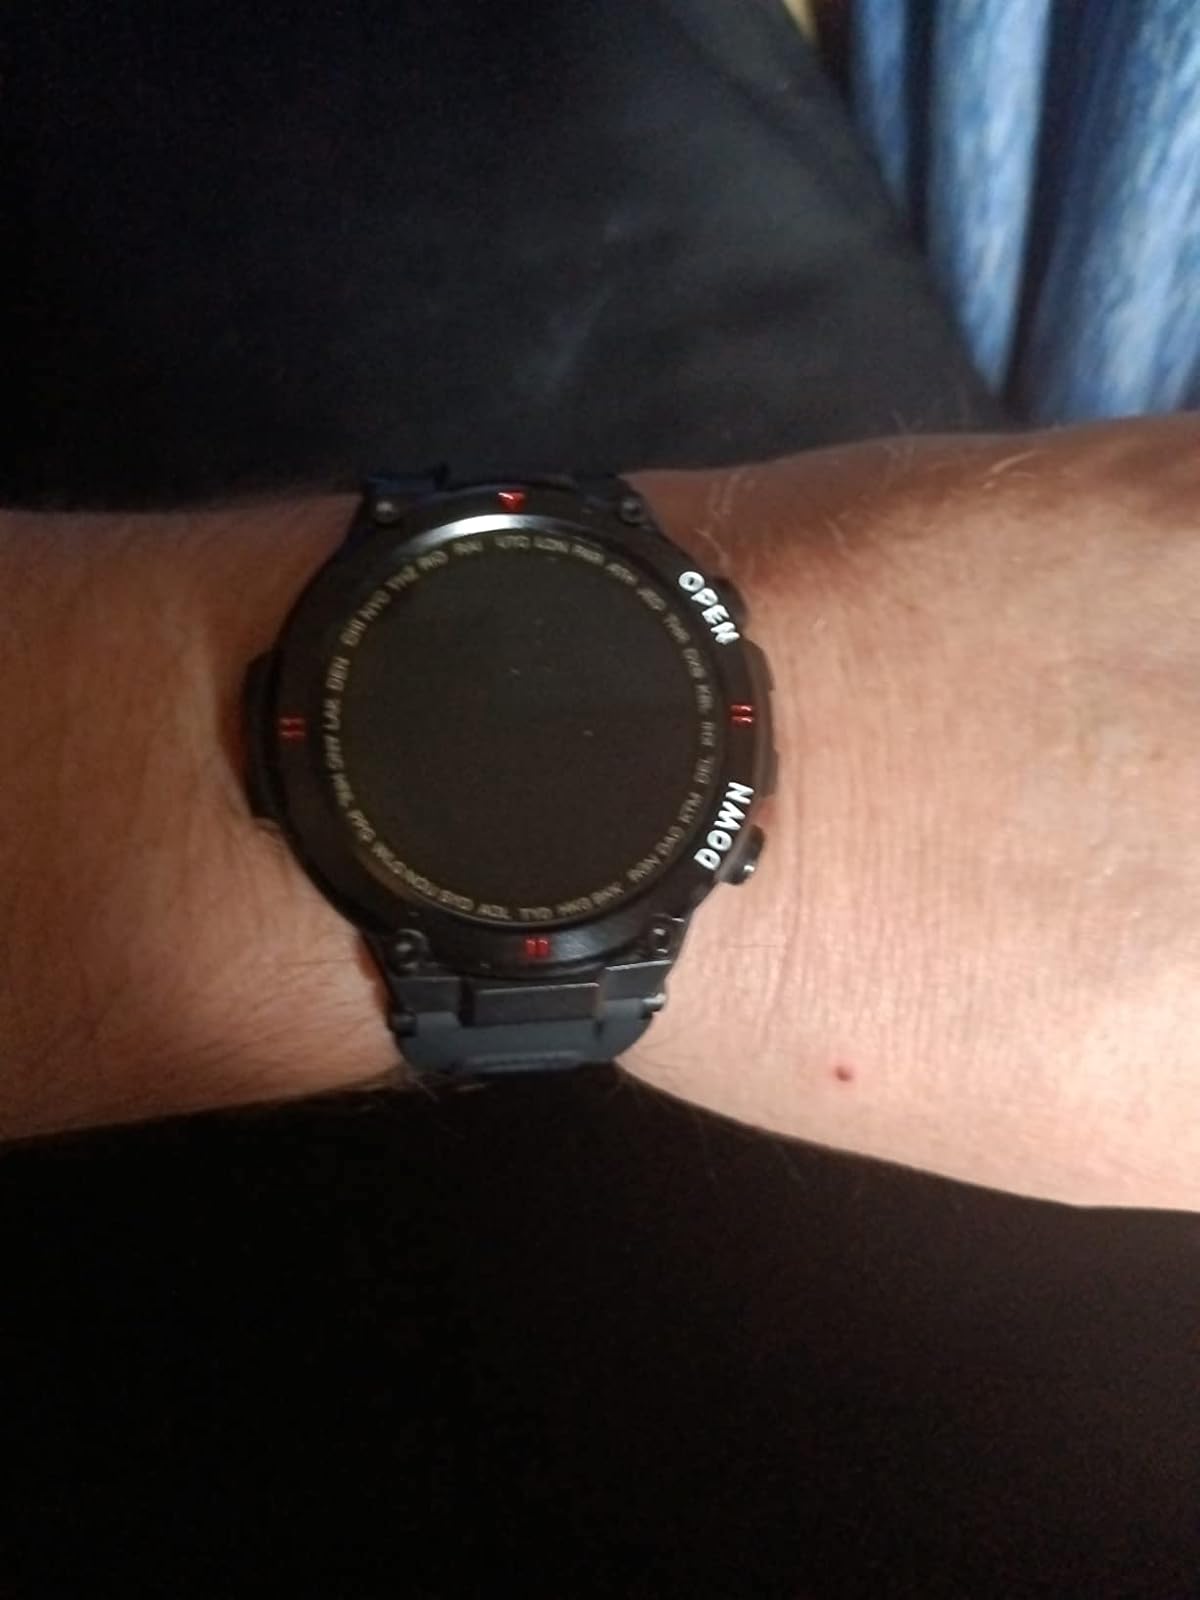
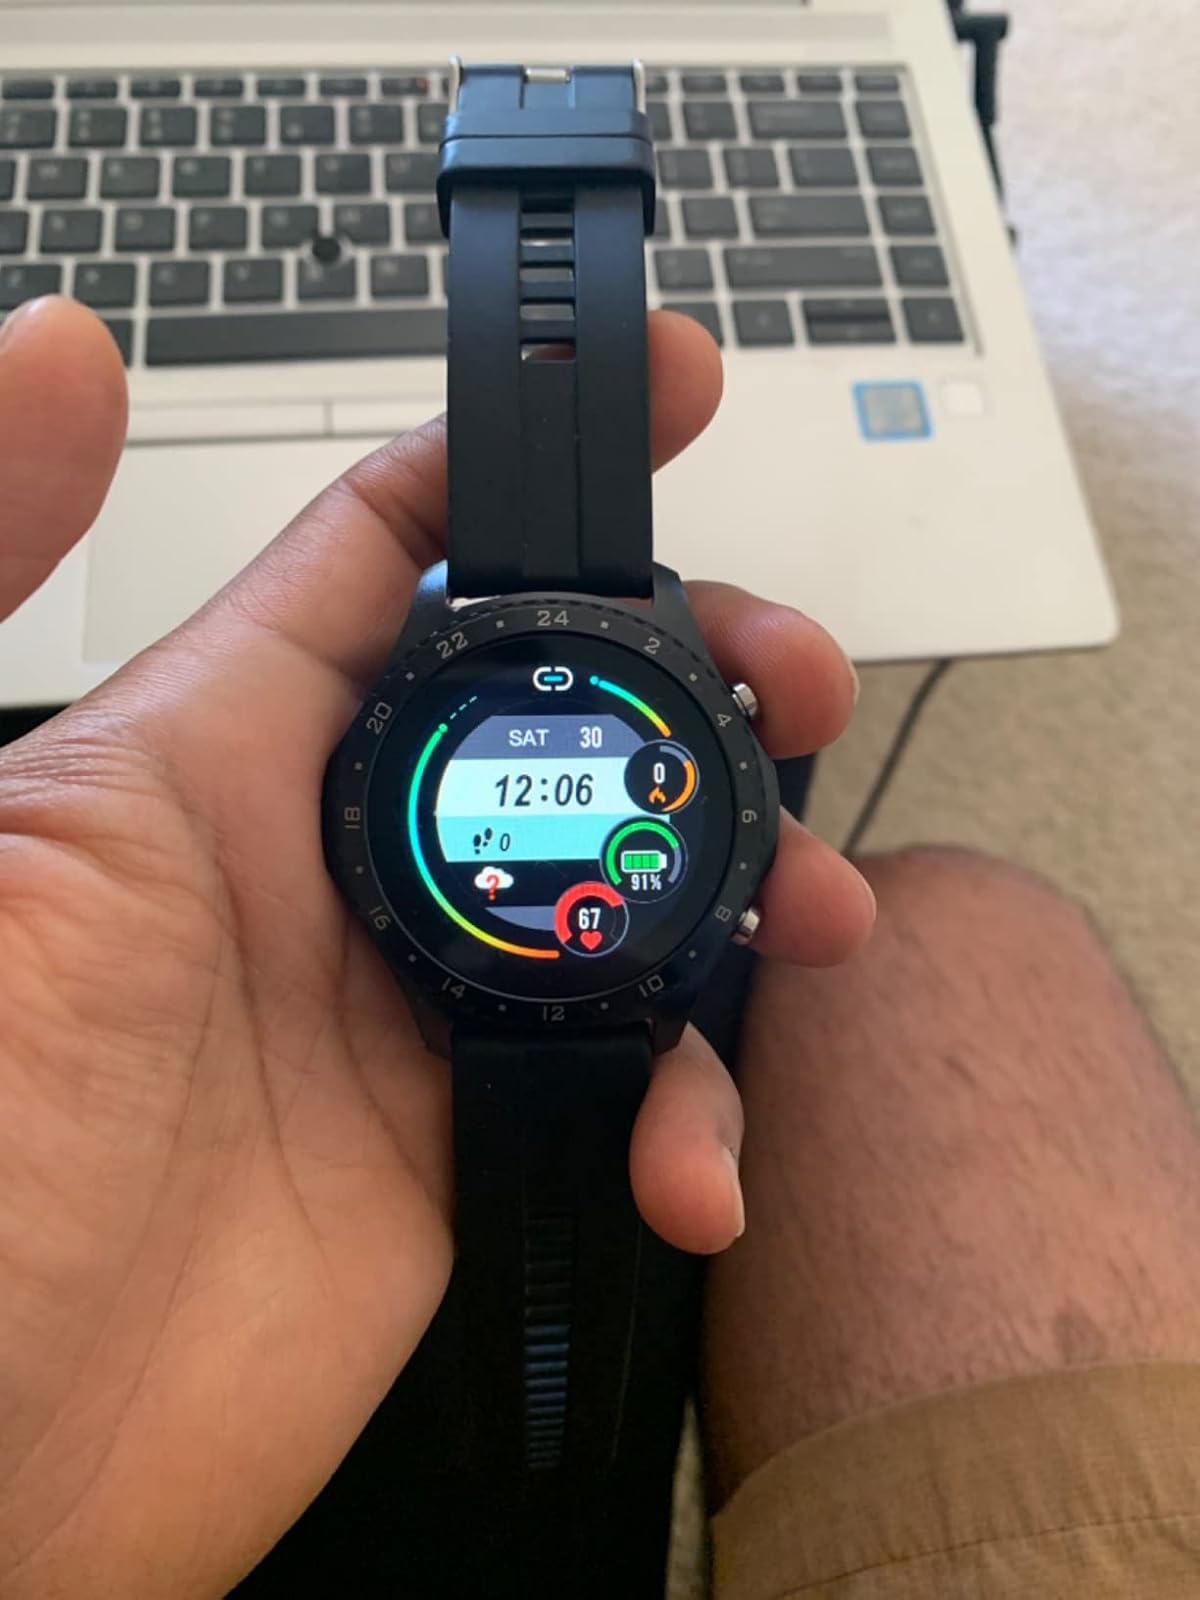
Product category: smartwatch
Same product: no